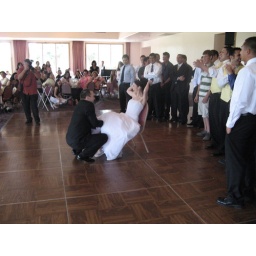
Garrick's cousin in the striped shirt caught the garter